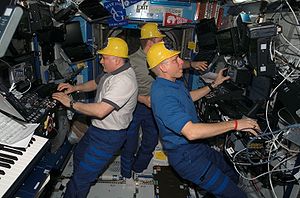
Den Internationale Rumstation / Om bord på rumstationen
Laboratorie-arbejde.
Den Internationale Rumstation er en rumstation i kredsløb om jorden i en højde af ca. 386 km. Rumstationen vejer ca. 450 ton. Rumstationen bevæger sig med en fart på 27.700 kilometer i timen og fuldfører næsten 16 kredsløb rundt om jorden per døgn.